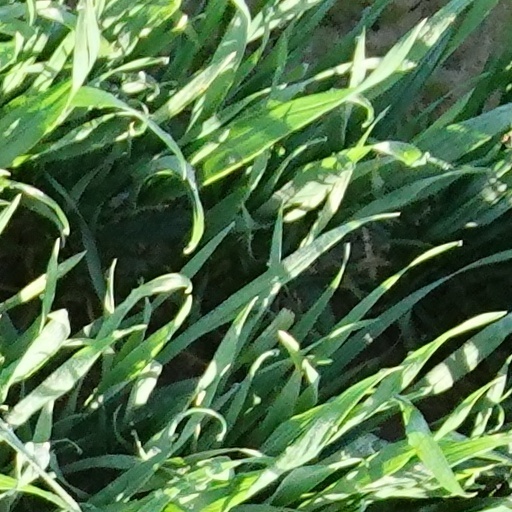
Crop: wheat